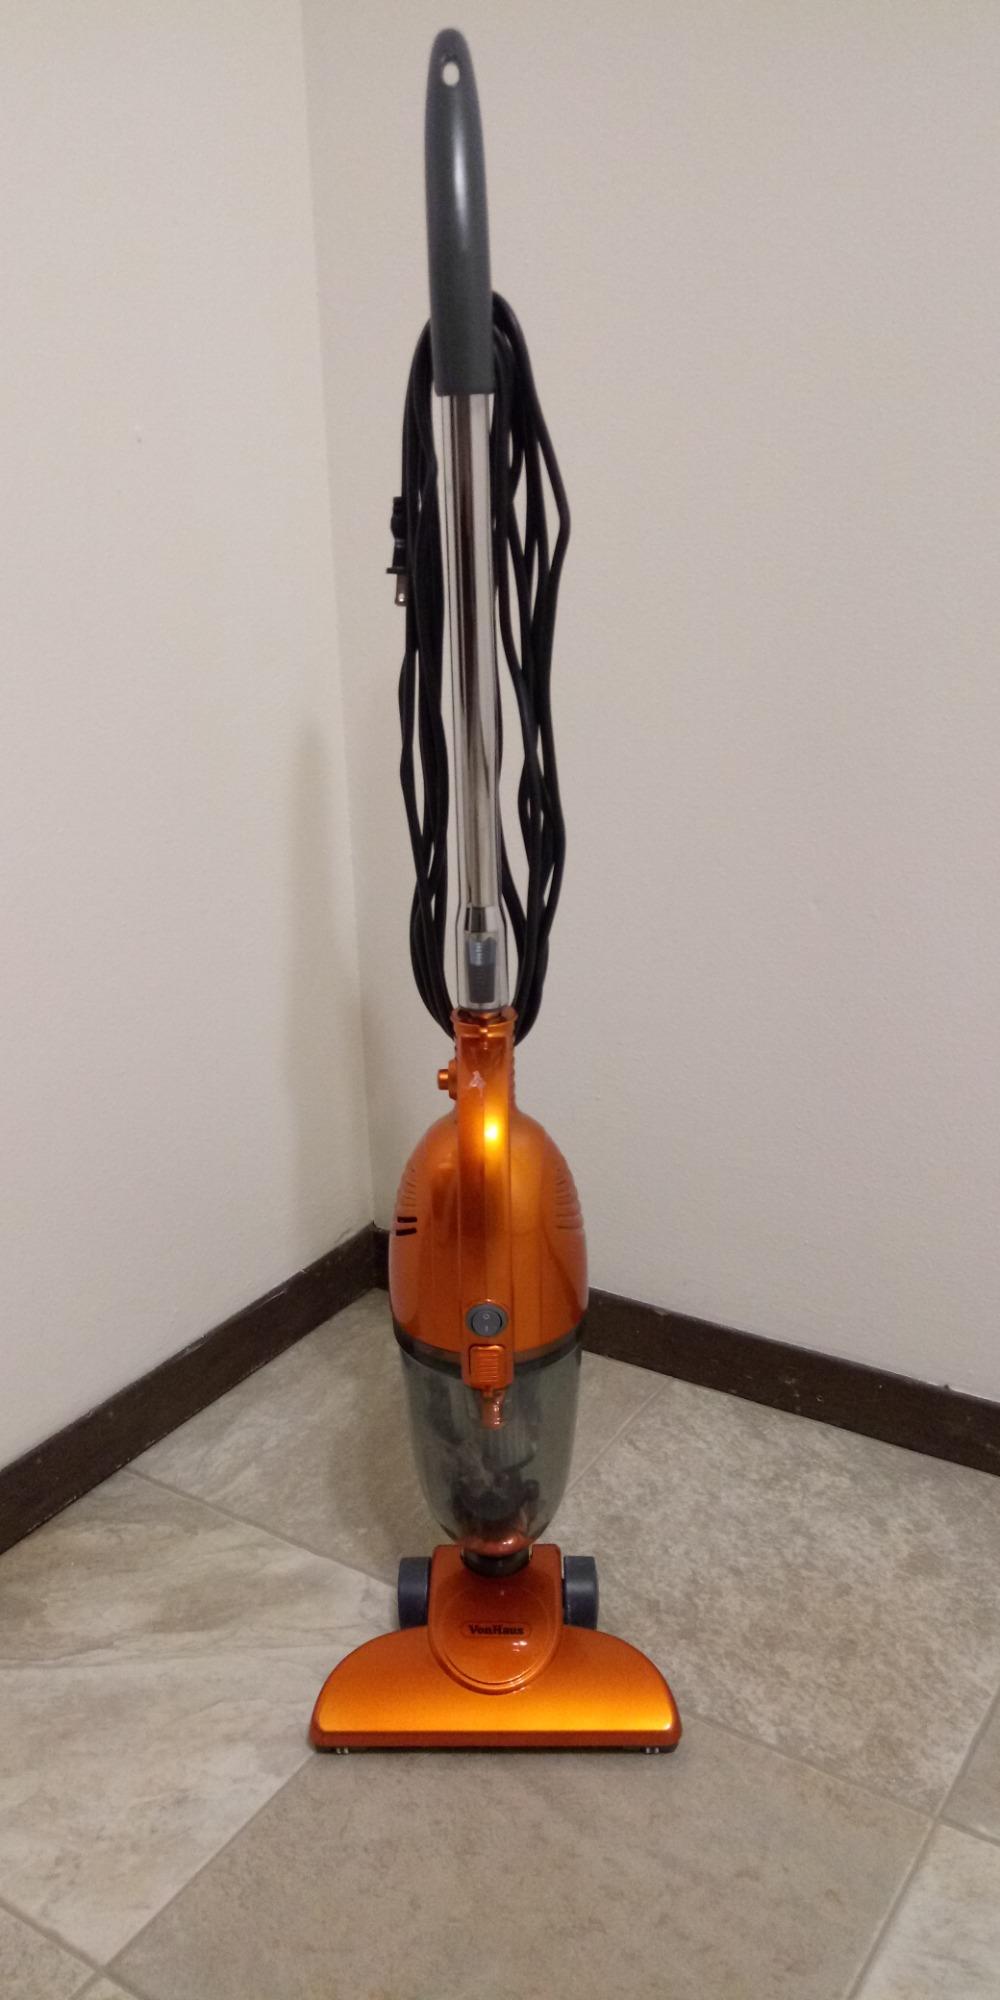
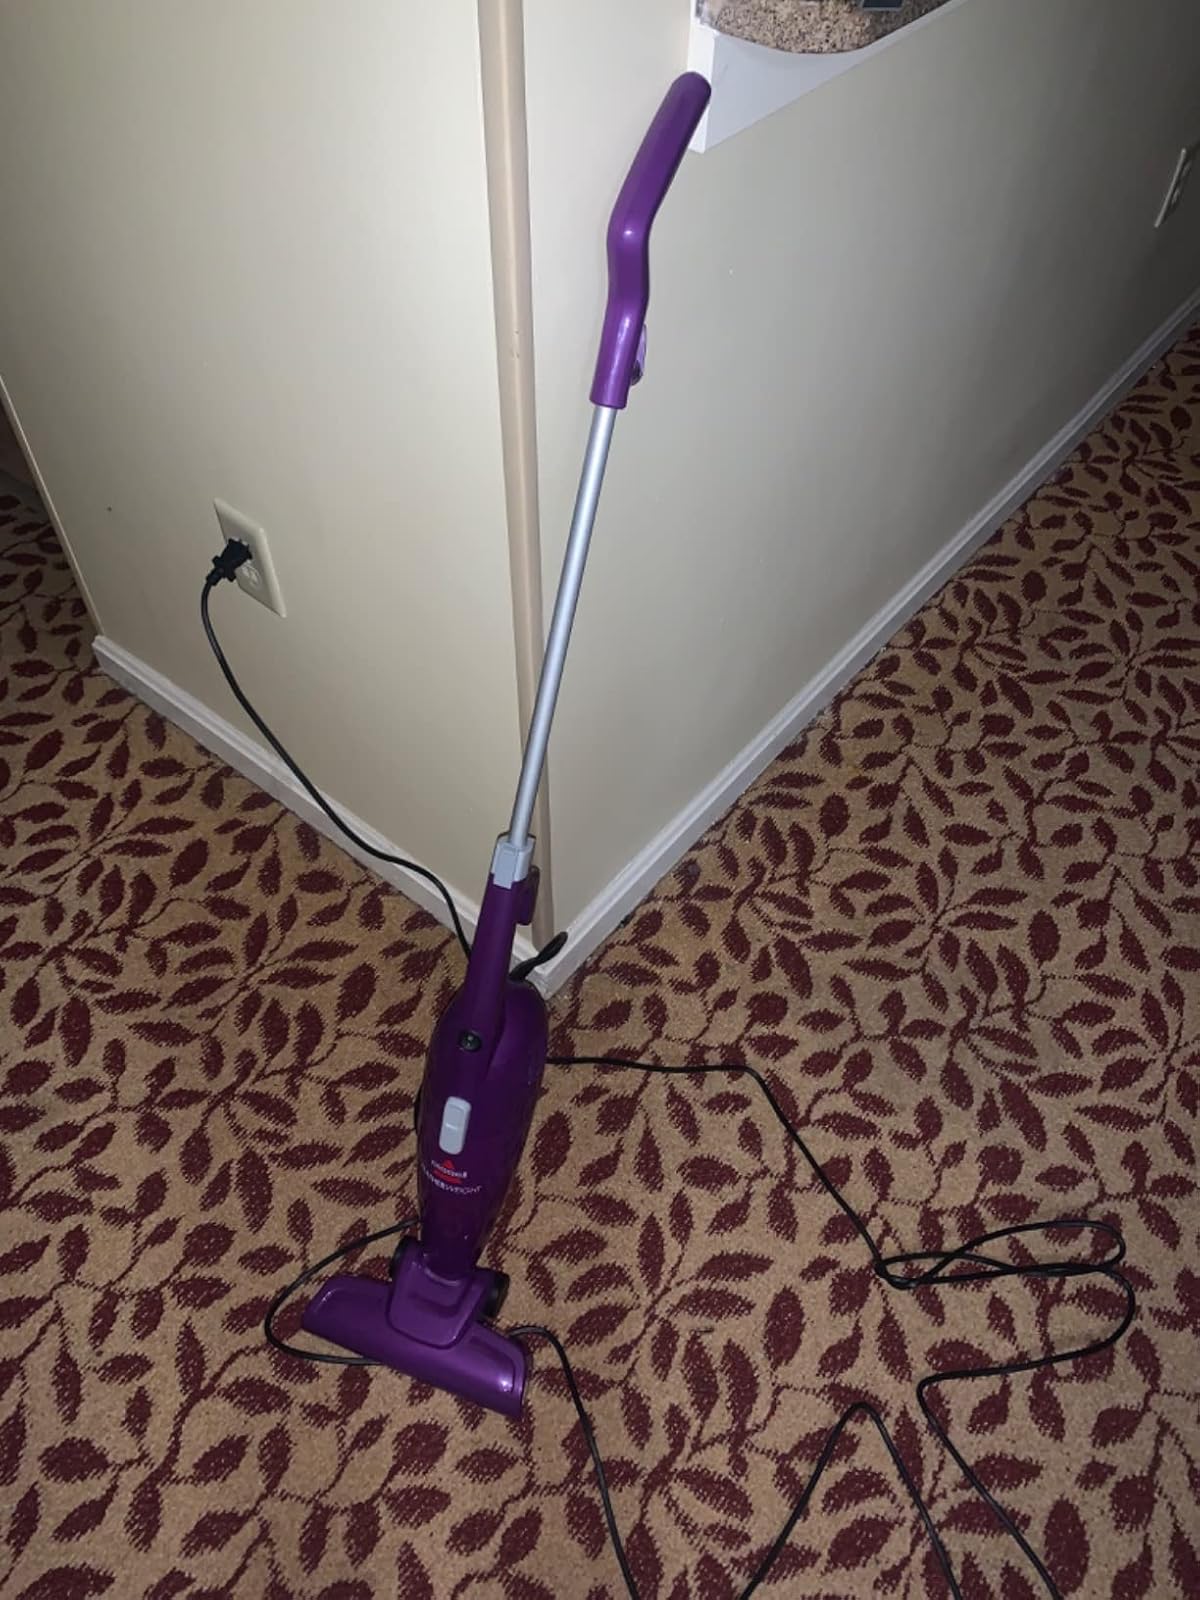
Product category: items_vacuum
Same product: no